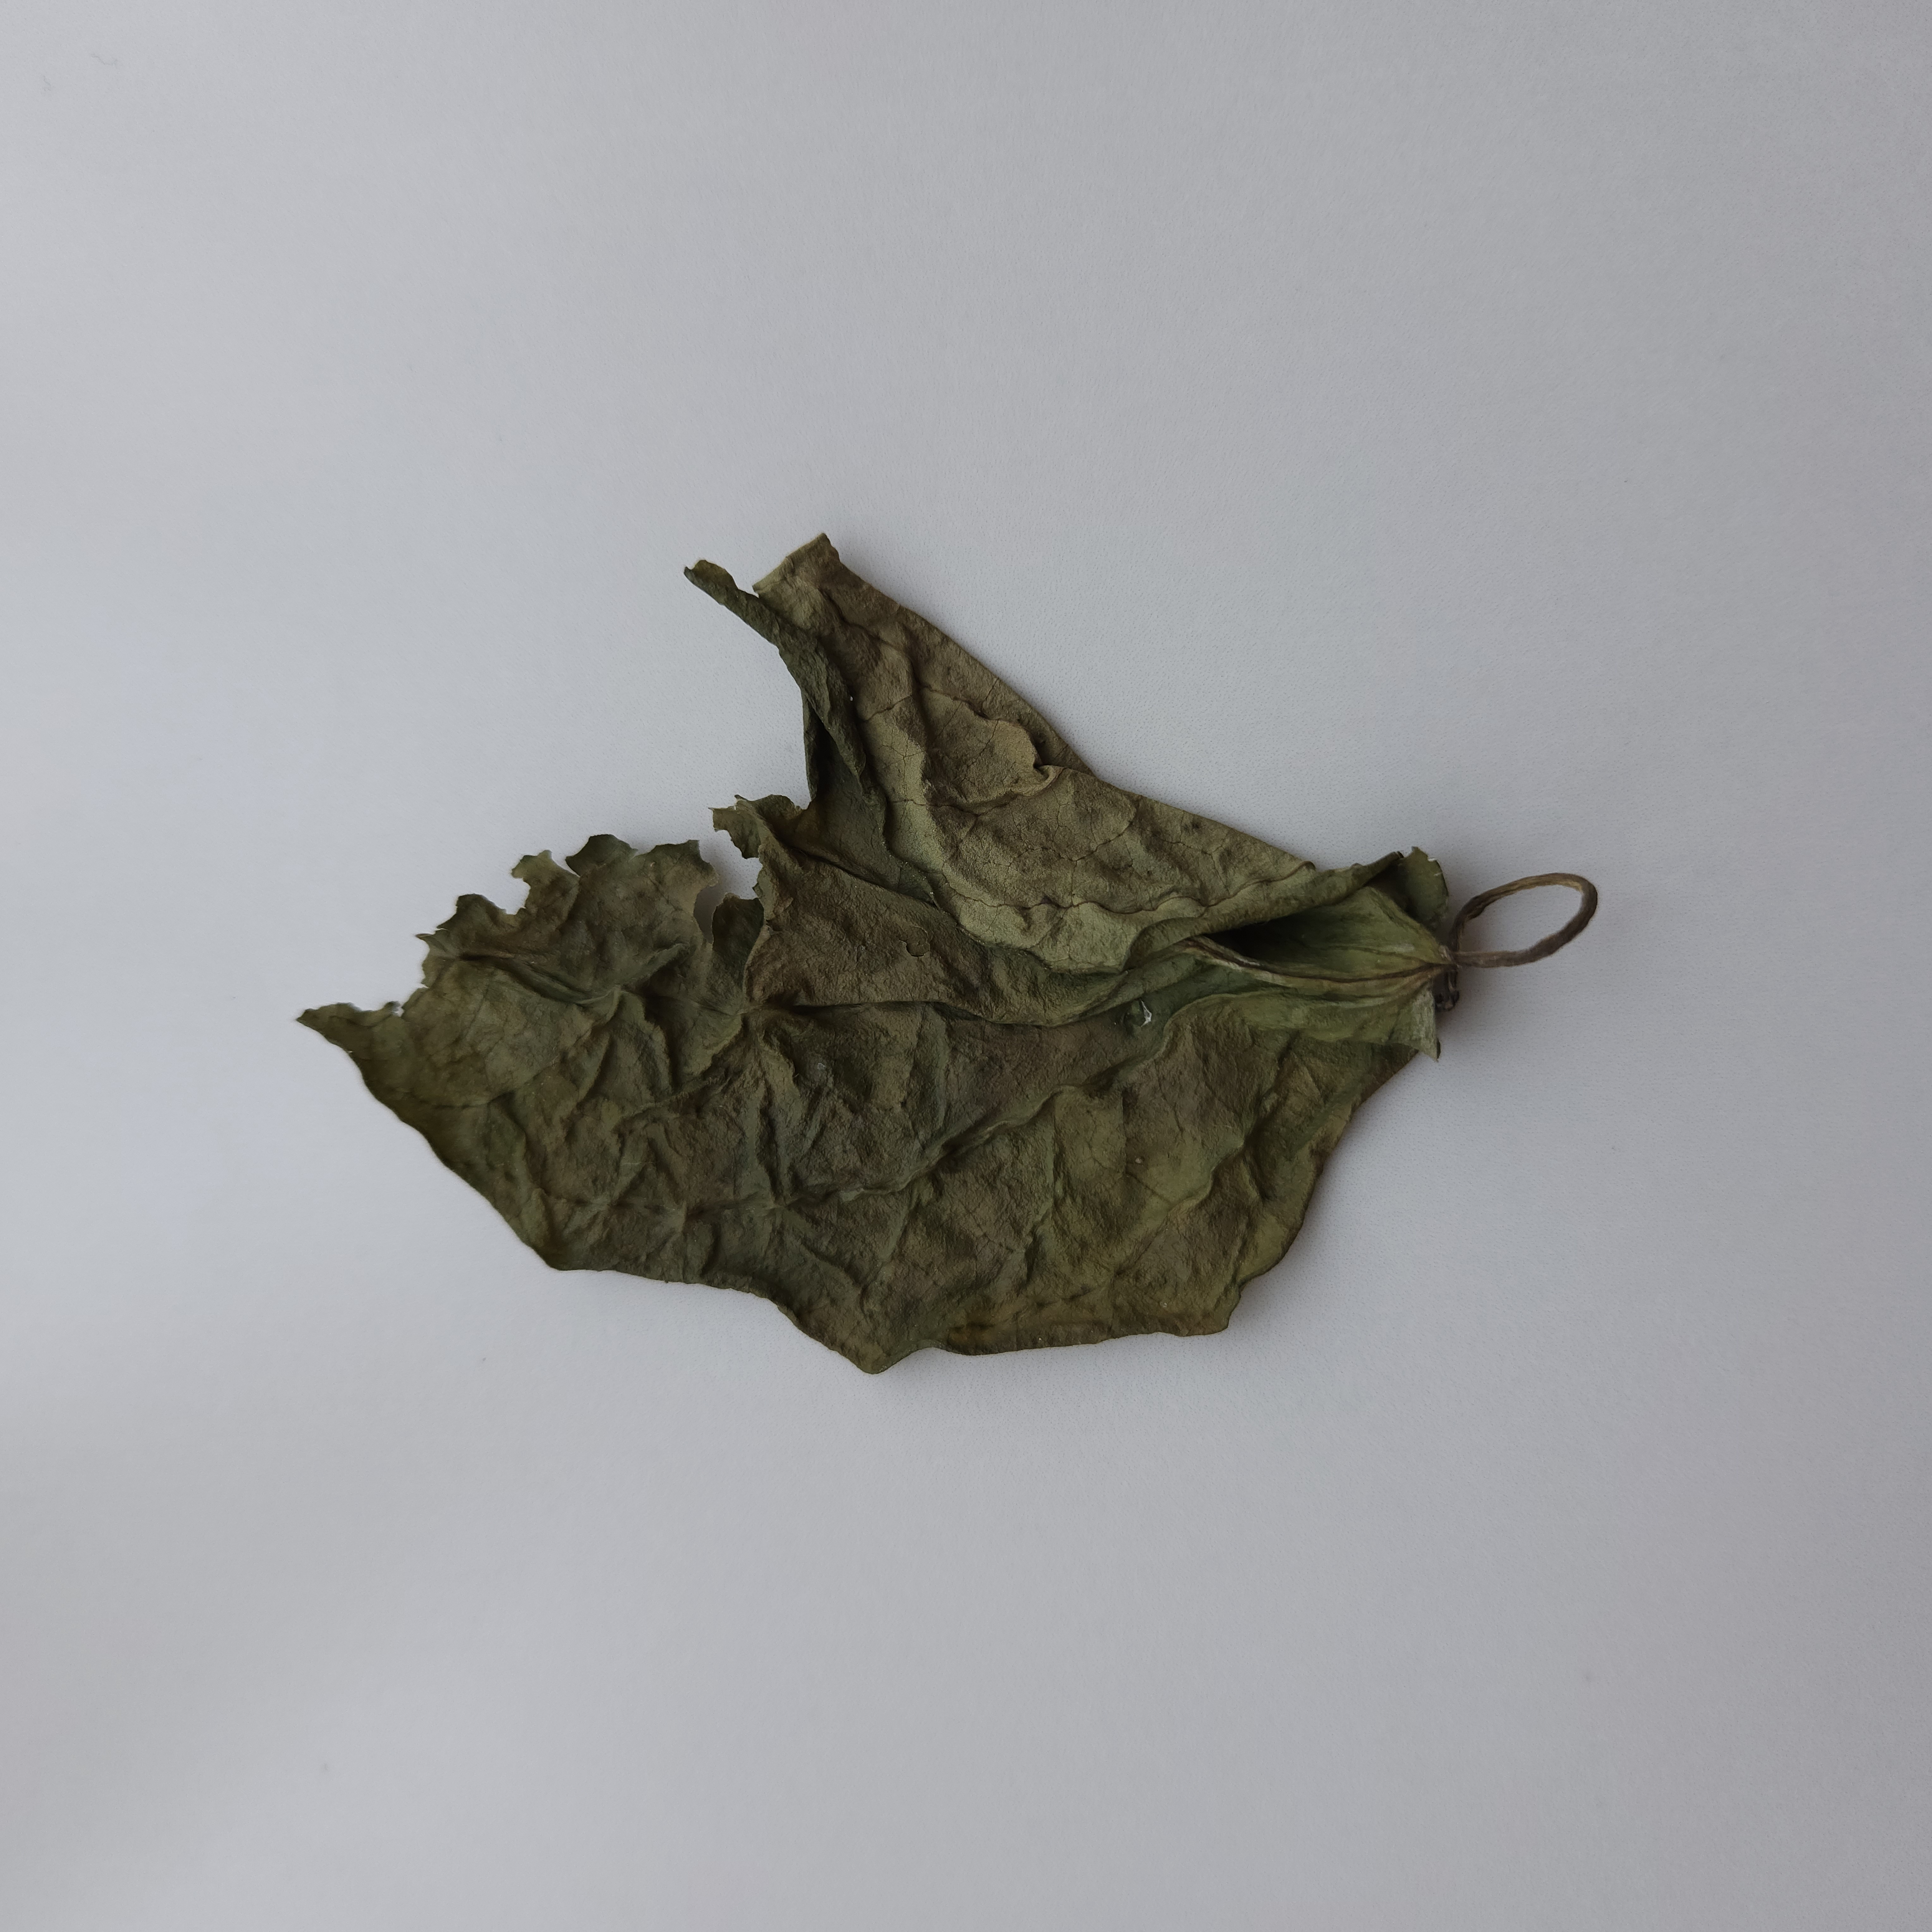
Label: Dried